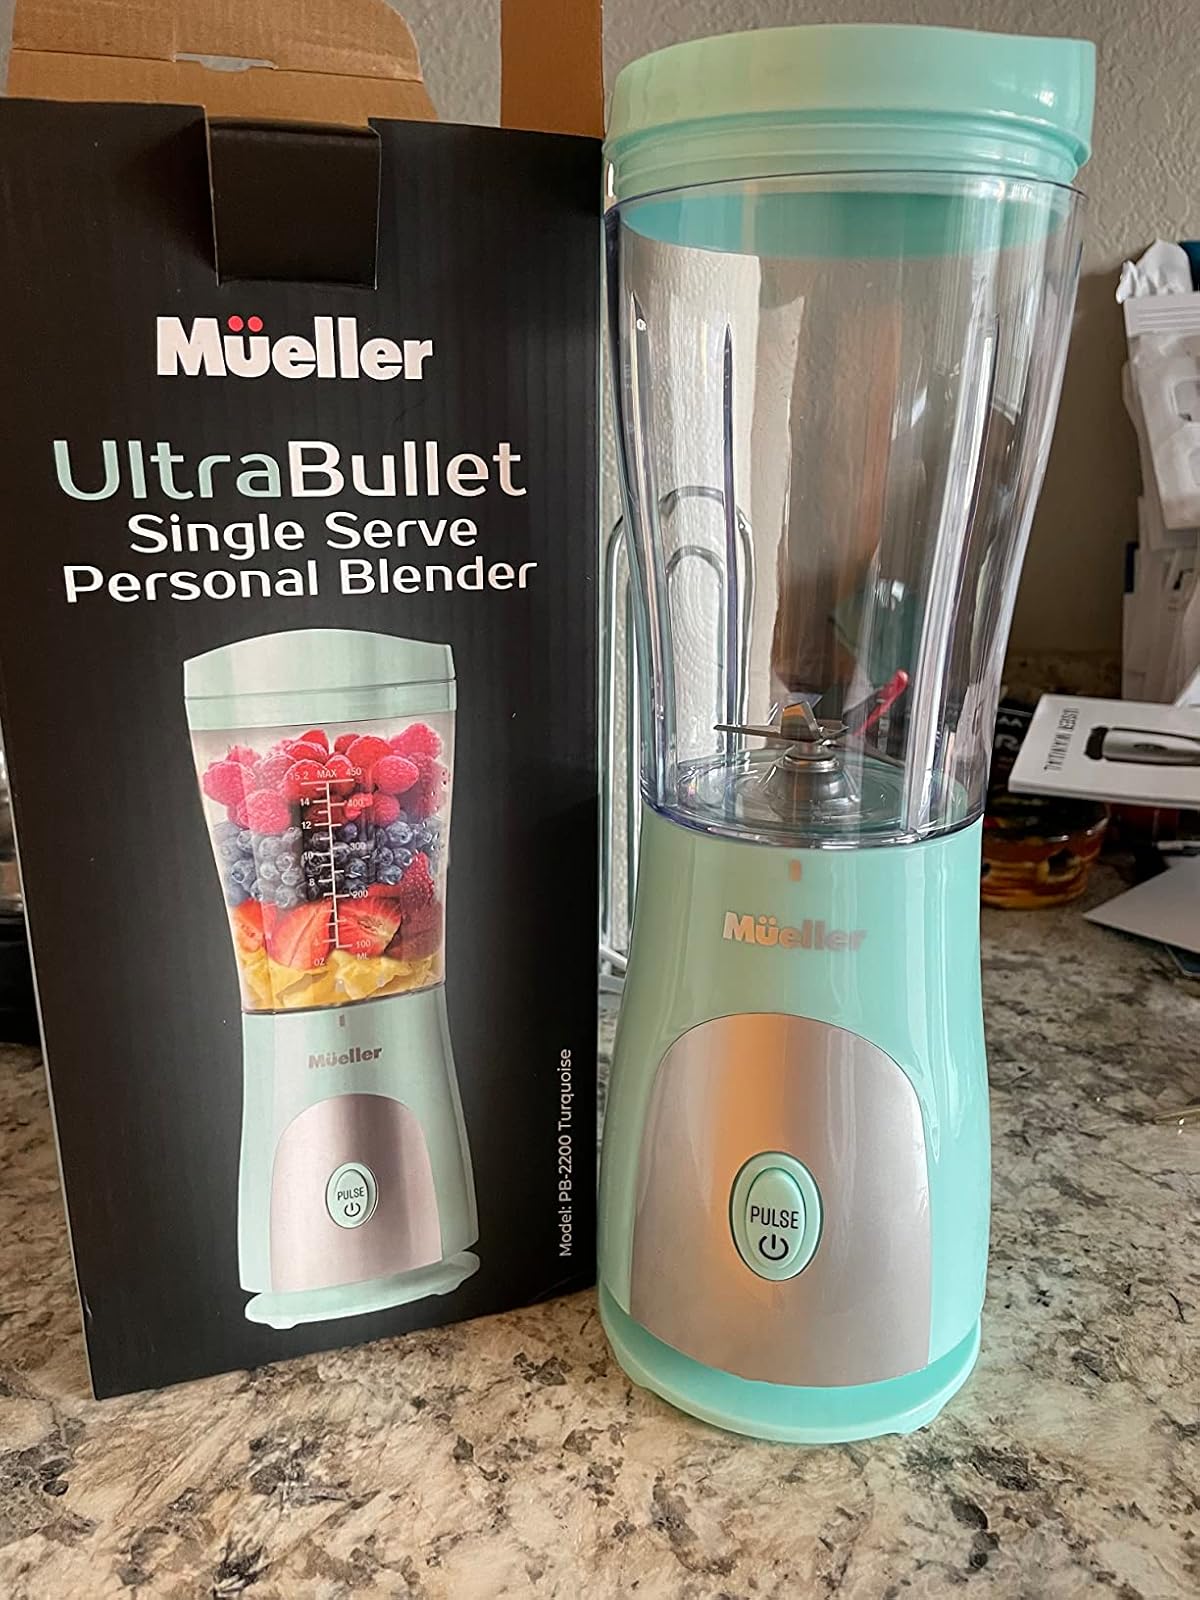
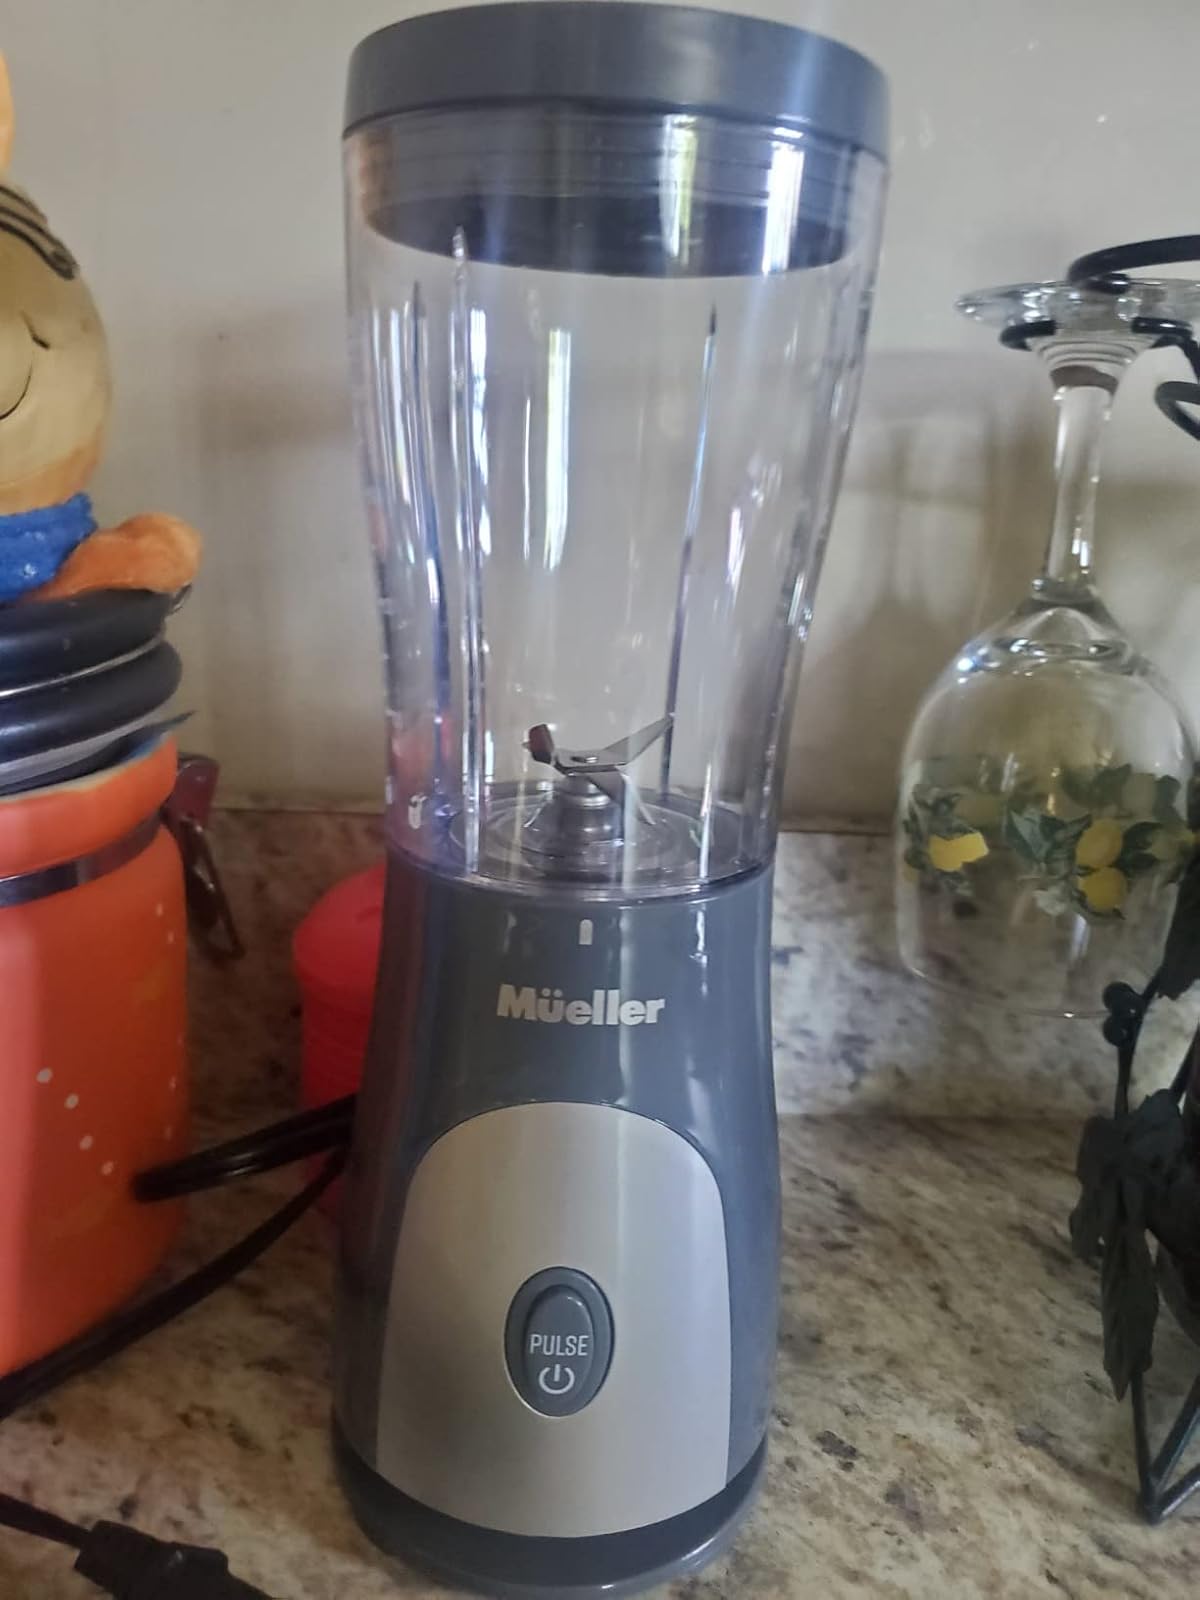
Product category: items_blender
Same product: no